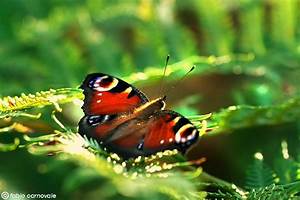
Label: farfalla